Vienna bread

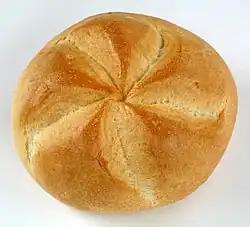
Kaisersemmel or Imperial roll

In the 19th century, for the first time, bread was made only from beer yeast and new dough rather than a sourdough starter. The first known example of this was the sweet-fermented Imperial "Kaiser-Semmel" roll of the Vienna bakery at the Paris International Exposition of 1867. These sweet-fermented rolls lacked the acid sourness typical of "Lactobacillus", and were said to be popular and in high demand.